Thomas Farriner

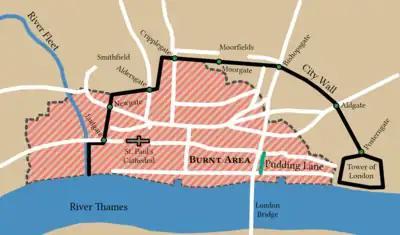
Map showing the extent of the Great Fire

Farriner joined the Baker's Company in 1637, and had his own shop by 1649. By the time of the Great Fire of London, Thomas Farriner was a well-known baker in the City of London, who provided bread for the Royal Navy during the Anglo-Dutch war.